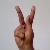
The image shows a hand gesture representing the letter 'K' in Indian Sign Language.